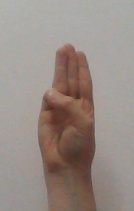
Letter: thaa